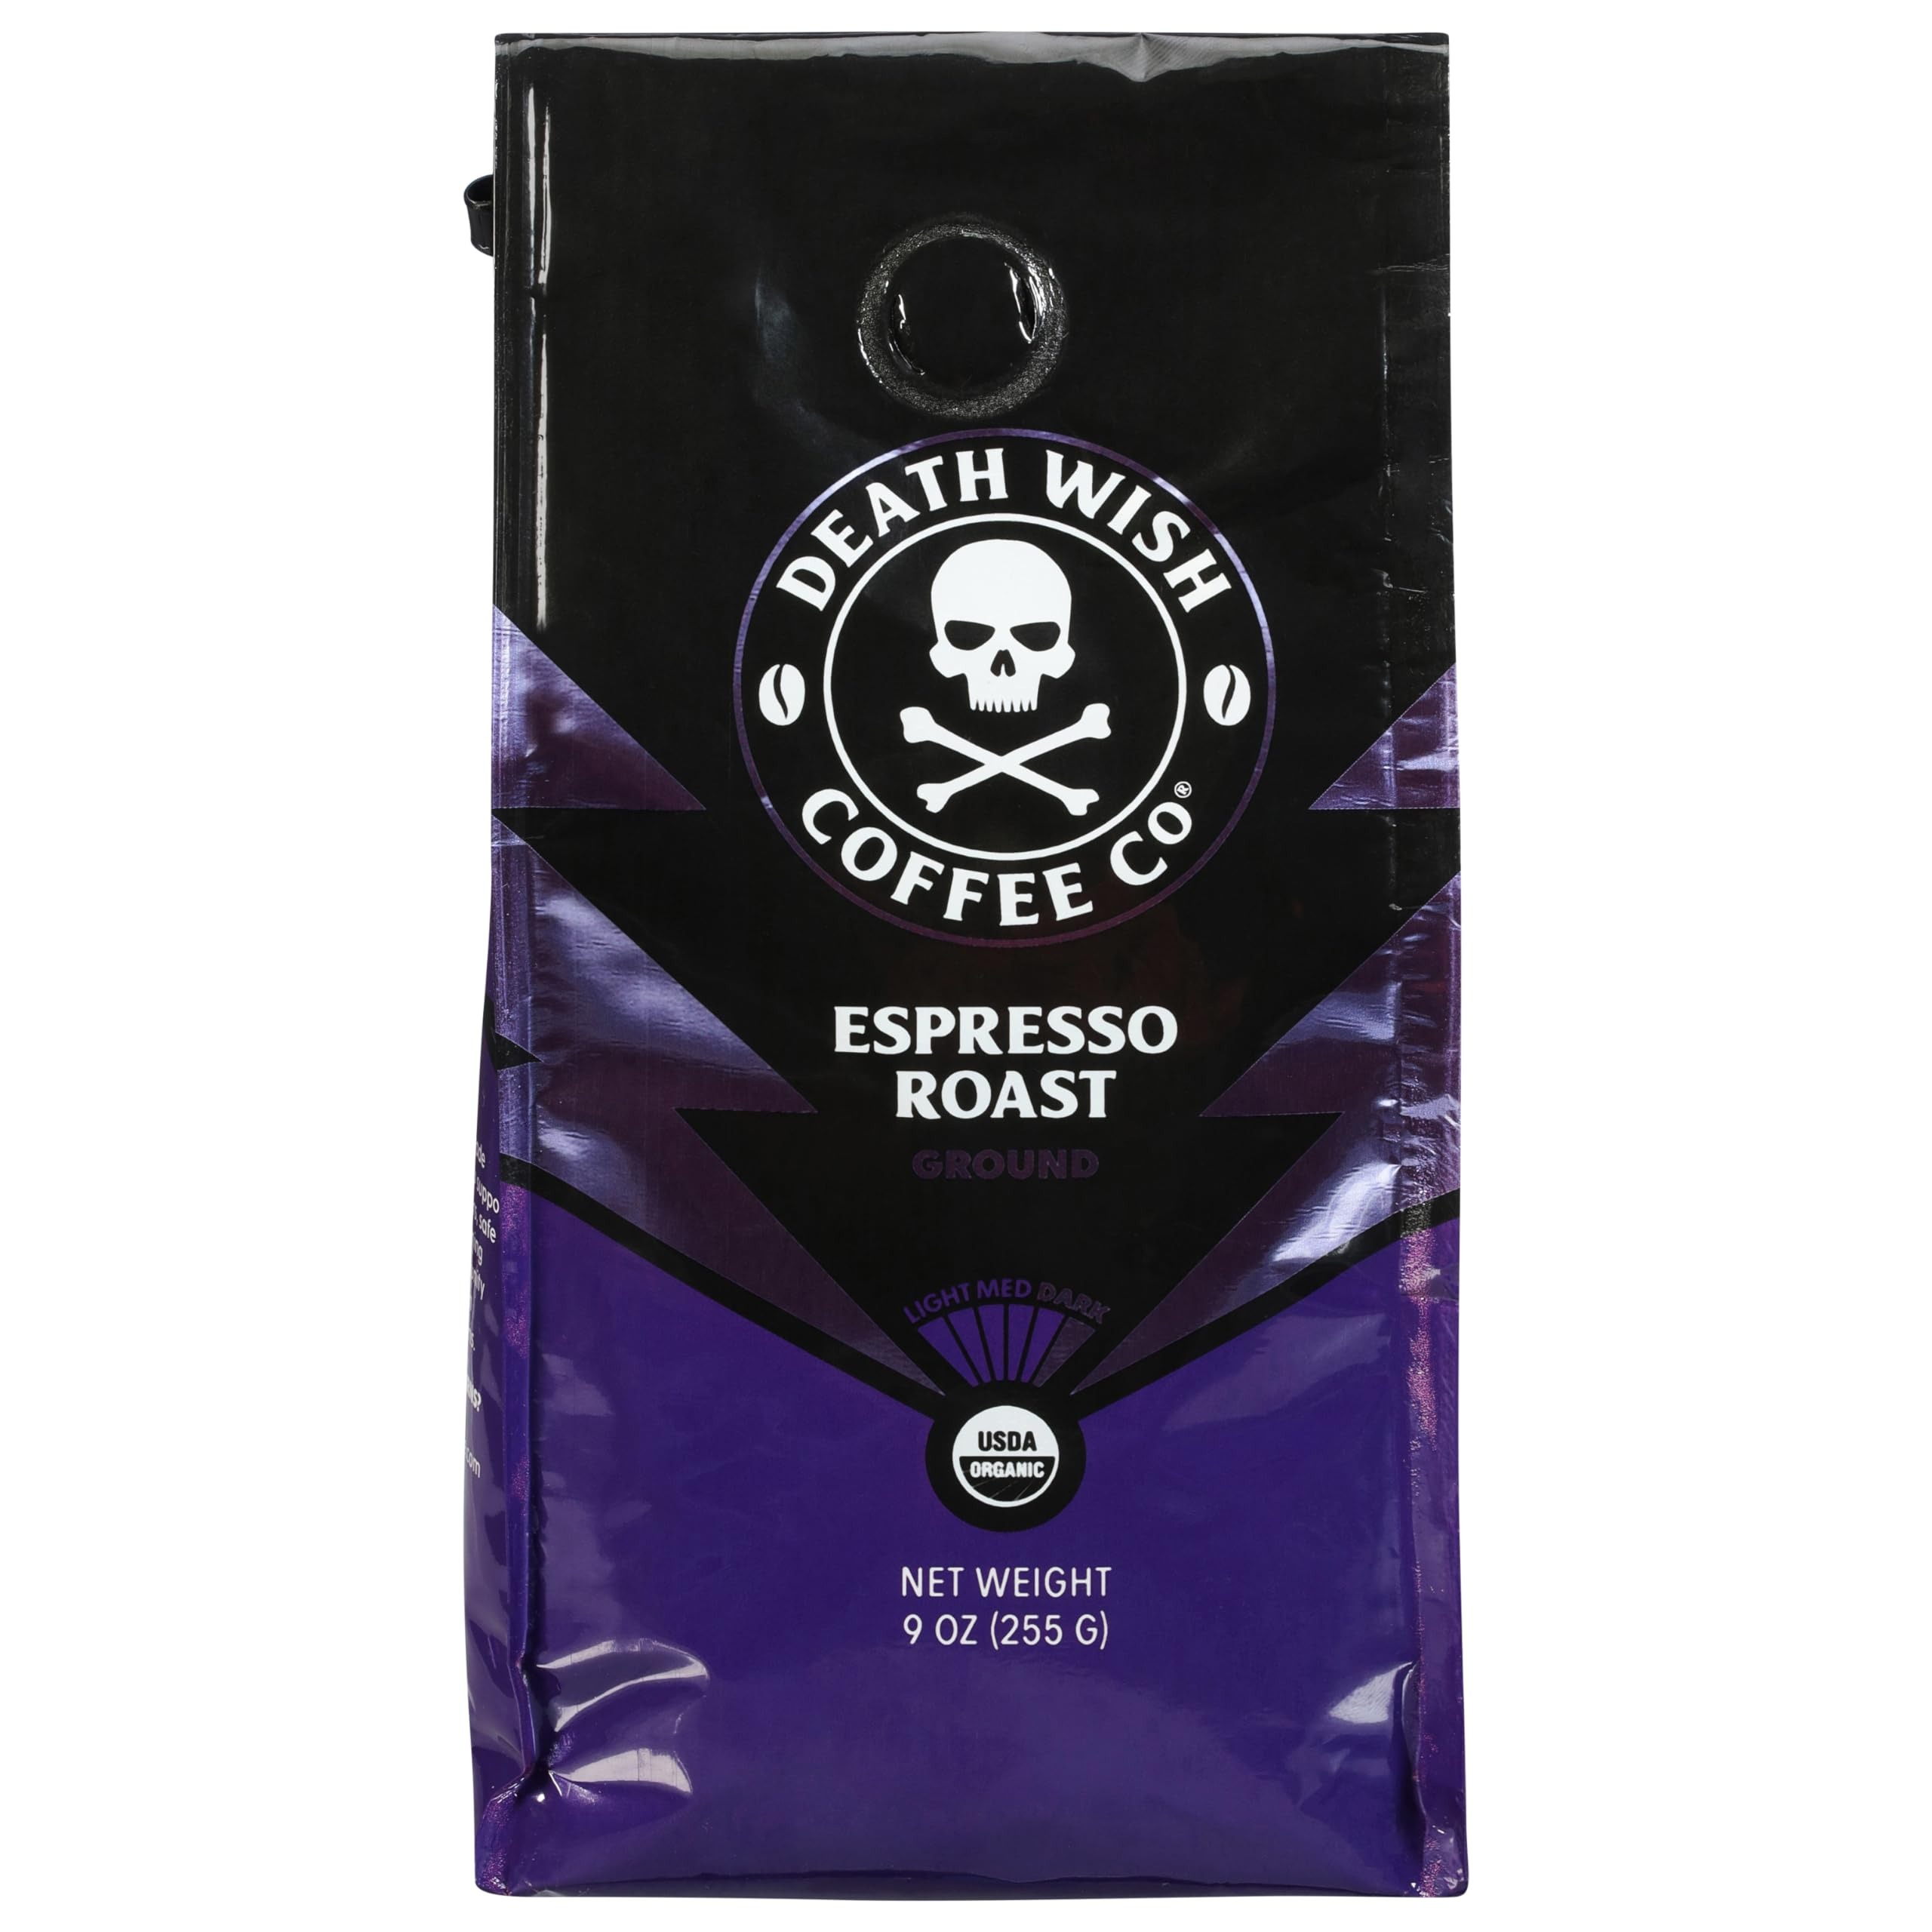
Item Name: Death Wish Coffee Coffee Grnd Espresso 9 OZ
Bullet Point 1: No hydrogenated fats or high fructose corn syrup allowed
Bullet Point 2: Organic, local, global and fair trade options available
Value: 9.0
Unit: Ounce

Price: 13.69